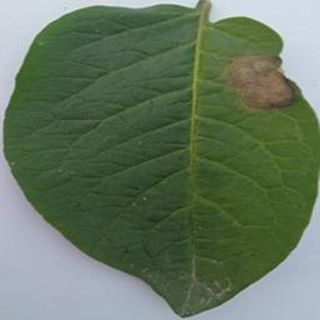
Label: potato_late_blight